Municipality of Leichhardt

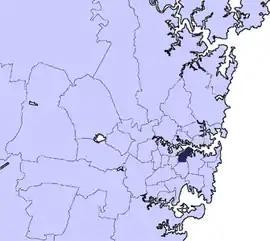
Location in Metropolitan Sydney

The Municipality of Leichhardt was a local government area in the inner-west region of Sydney, New South Wales, Australia. It is about west of the Sydney central business district. On 12 May 2016, Leichhardt merged with Marrickville Council and the Municipality of Ashfield to form the Inner West Council.